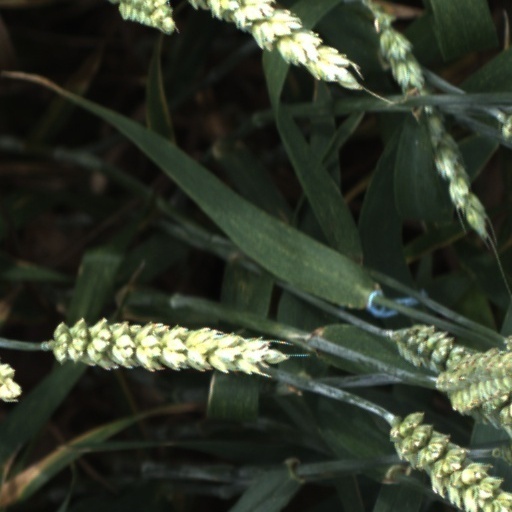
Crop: wheat